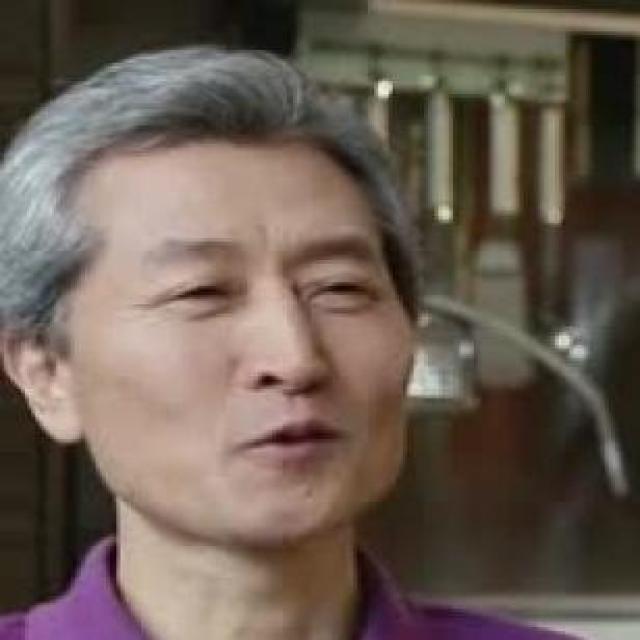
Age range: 45-64